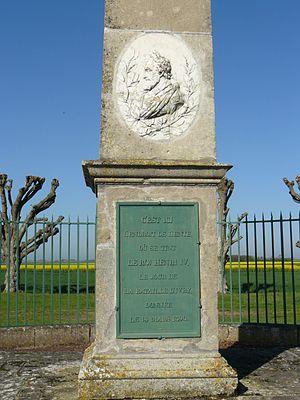
""Pyramide"" (obélisque, 1804) commémorative de la bataille d'Ivry (1590) à Epieds (Eure, France). Médaillon à l'effigie d'Henri IV."
La pyramide commémorative de la bataille d'Ivry est un obélisque érigé sur le territoire de la commune d'Épieds, dans l'Eure pour commémorer la bataille d'Ivry qui opposa le 14 mars 1590 le roi Henri IV au duc de Mayenne, lors des guerres de Religion.